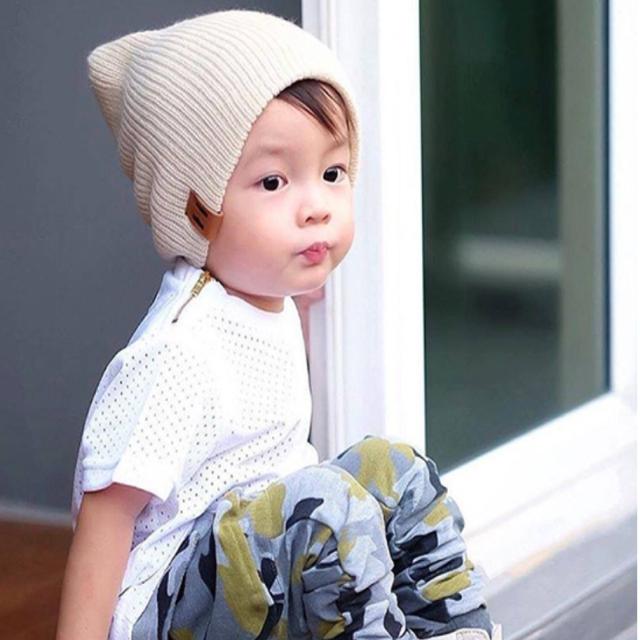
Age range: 0-12